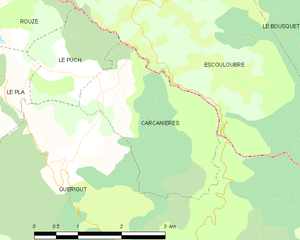
Carte des communes françaises: Carcanières